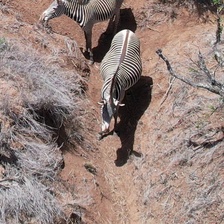
Pose orientation: front